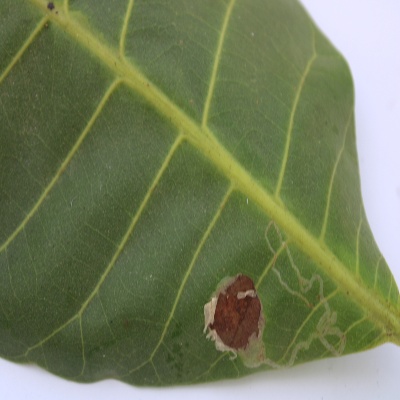
Crop: Cashew
Condition: leaf miner